Spacecraft naming

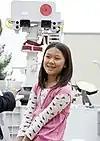

The mission is known as the Mars Science Laboratory. The rover vehicle was named through an essay contest. Finalist names were ranked by the public between March 23–29, 2009 from among Adventure, Amelia, Journey, Perception, Pursuit, Sunrise, Vision, Wonder, and Curiosity. through a public poll on the NASA website. On May 27, 2009, the winning name was announced to be "Curiosity" from the winning essay by Clara Ma, then a sixth-grader from Kansas.